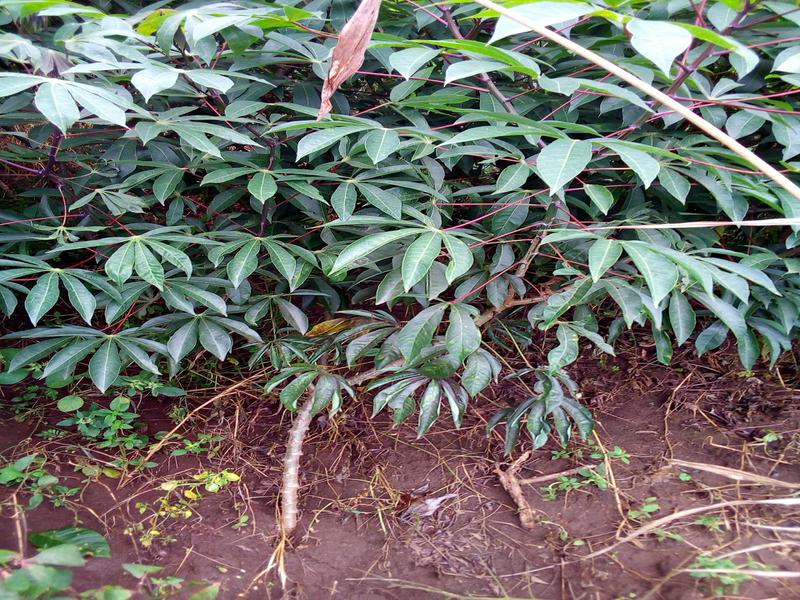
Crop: cassava
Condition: healthy